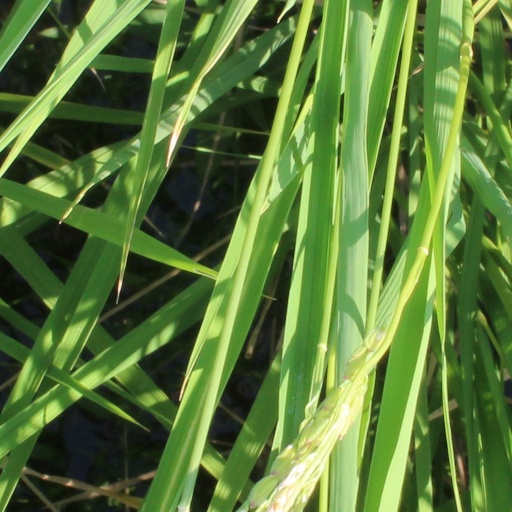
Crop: rice